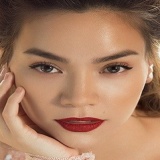
ca sĩ Hồ Ngọc Hà